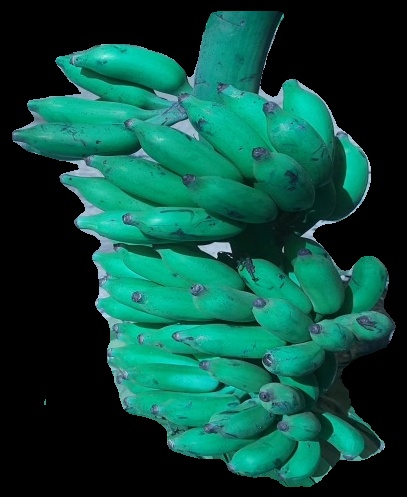
Variety: elakki-bale
Grade: grade3